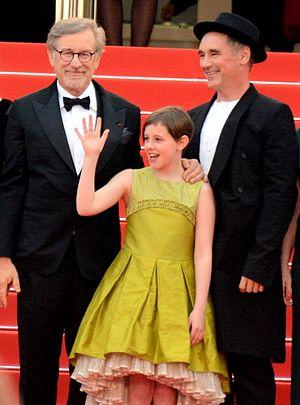
Présentation du film ""Le Bon gros géant"" au festival de Cannes"
Le Bon Gros Géant ou BGG est un film américain réalisé par Steven Spielberg, sorti en 2016.